Ho Chi Minh

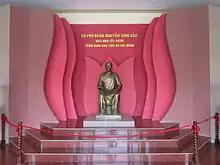
Temple devoted to Nguyễn Sinh Sắc, Hồ Chí Minh's father

In addition to being a politician, Hồ Chí Minh was also a writer, journalist, poet and polyglot. His father was a scholar and teacher who received a high degree in the Nguyễn dynasty Imperial examination. Hồ was taught to master Classical Chinese at a young age. Before the August Revolution, he often wrote poetry in Chữ Hán, the Vietnamese name for the Chinese writing system. One of those is "Poems from the Prison Diary", written when he was imprisoned by the police of the Republic of China. This poetry chronicle is Vietnam National Treasure No. 10 and was translated into many languages. It is used in Vietnamese high schools. After Vietnam gained independence from France, the new government exclusively promoted Chữ Quốc Ngữ (Vietnamese writing system in Latin characters) to eliminate illiteracy. Hồ started to create more poems in the modern Vietnamese language for dissemination to a wider range of readers. From when he became president until the appearance of serious health problems, a short poem of his was regularly published in the Tết (Lunar new year) edition of "Nhân Dân" newspaper to encourage his people in working, studying or fighting Americans in the new year.